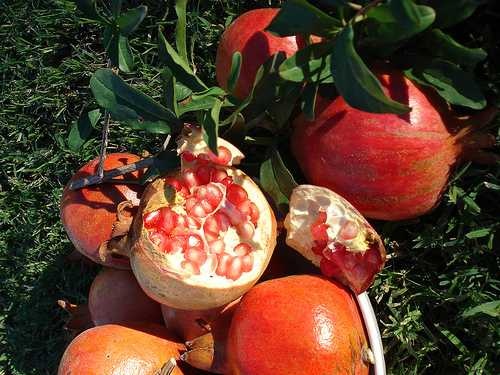
Label: Pomegranate